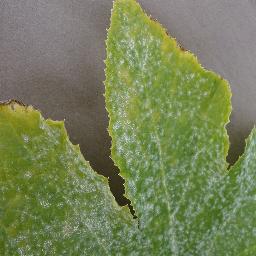
Label: Squash___Powdery_mildew